Royal Bermuda Regiment

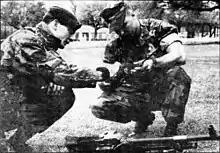
Royal Bermuda Regiment and US Marine Corps Sergeants, 1989

The primary role of the regiment has recently become disaster relief. Other roles include ceremonial duties, and supporting the Bermuda police department in internal security issues (both in the forms of riot-control and anti-terrorism). In 2001, following the September 11 attacks on the nearby United States, the Bermuda Regiment was deployed, taking over responsibility for the security of the Bermuda International Airport (Bermuda has always been a point of importance in trans-Atlantic aviation, and a large number of aircraft diverted to the Island when US airspace was closed) and other potential targets. In 2004 and 2005 the regiment deployed to the Cayman Islands and Grenada to assist in post Hurricane Ivan restoration efforts.